Barbeau Peak

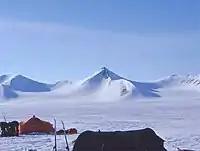
Barbeau Peak in 2002

Barbeau Peak is characterized by deep and long crevasses, razor thin ridges and highly variable and volatile weather.